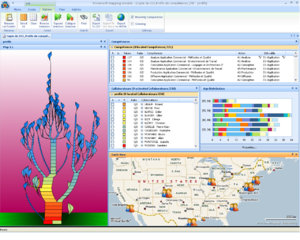
Un arbre de connaissances est une représentation des connaissances ; c'est par exemple une représentation imagée et structurée de la somme des richesses que chaque membre apporte à une communauté, selon diverses réalités vécues par un groupe de personnes.